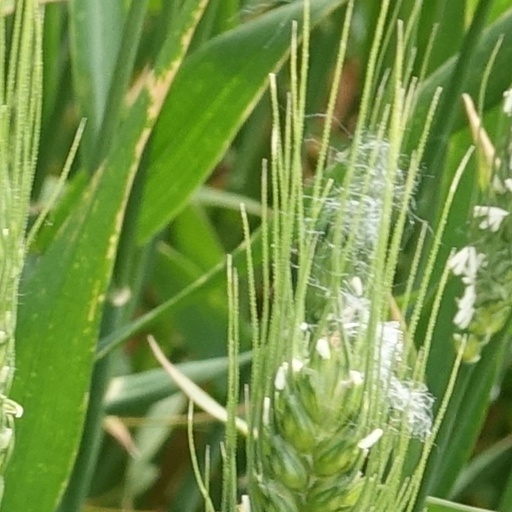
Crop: wheat